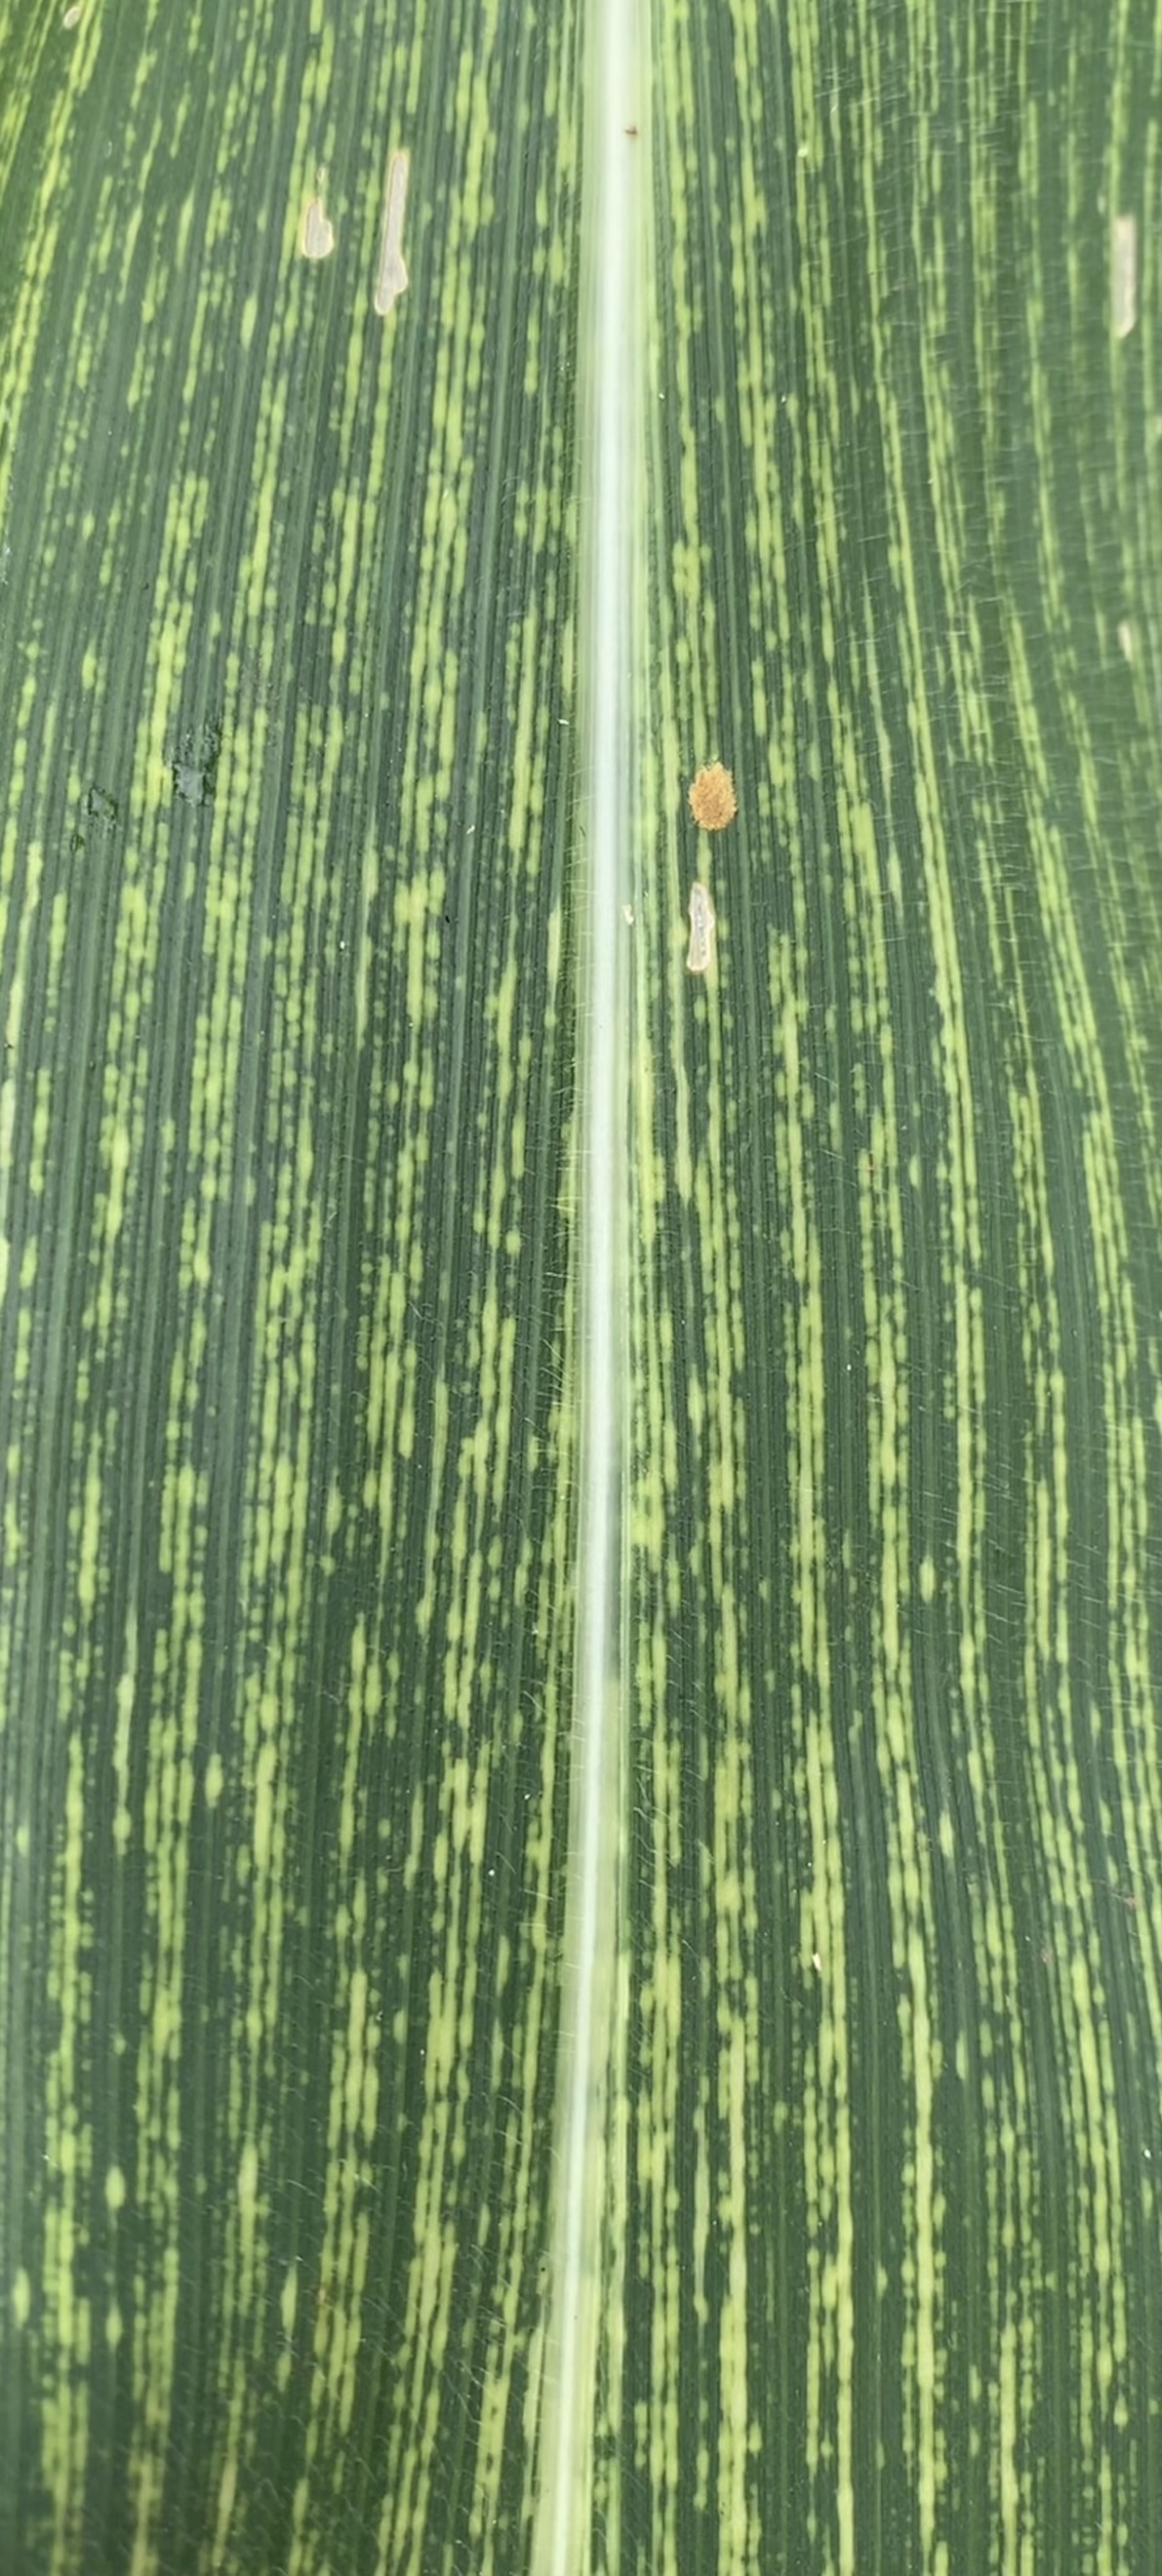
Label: MSV